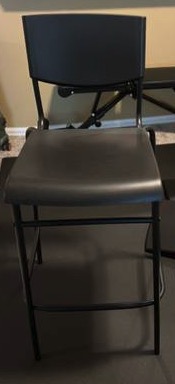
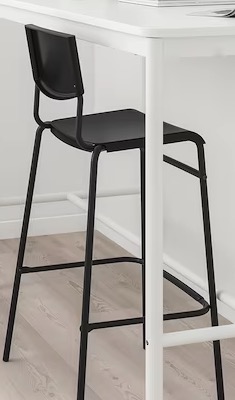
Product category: stool
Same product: yes